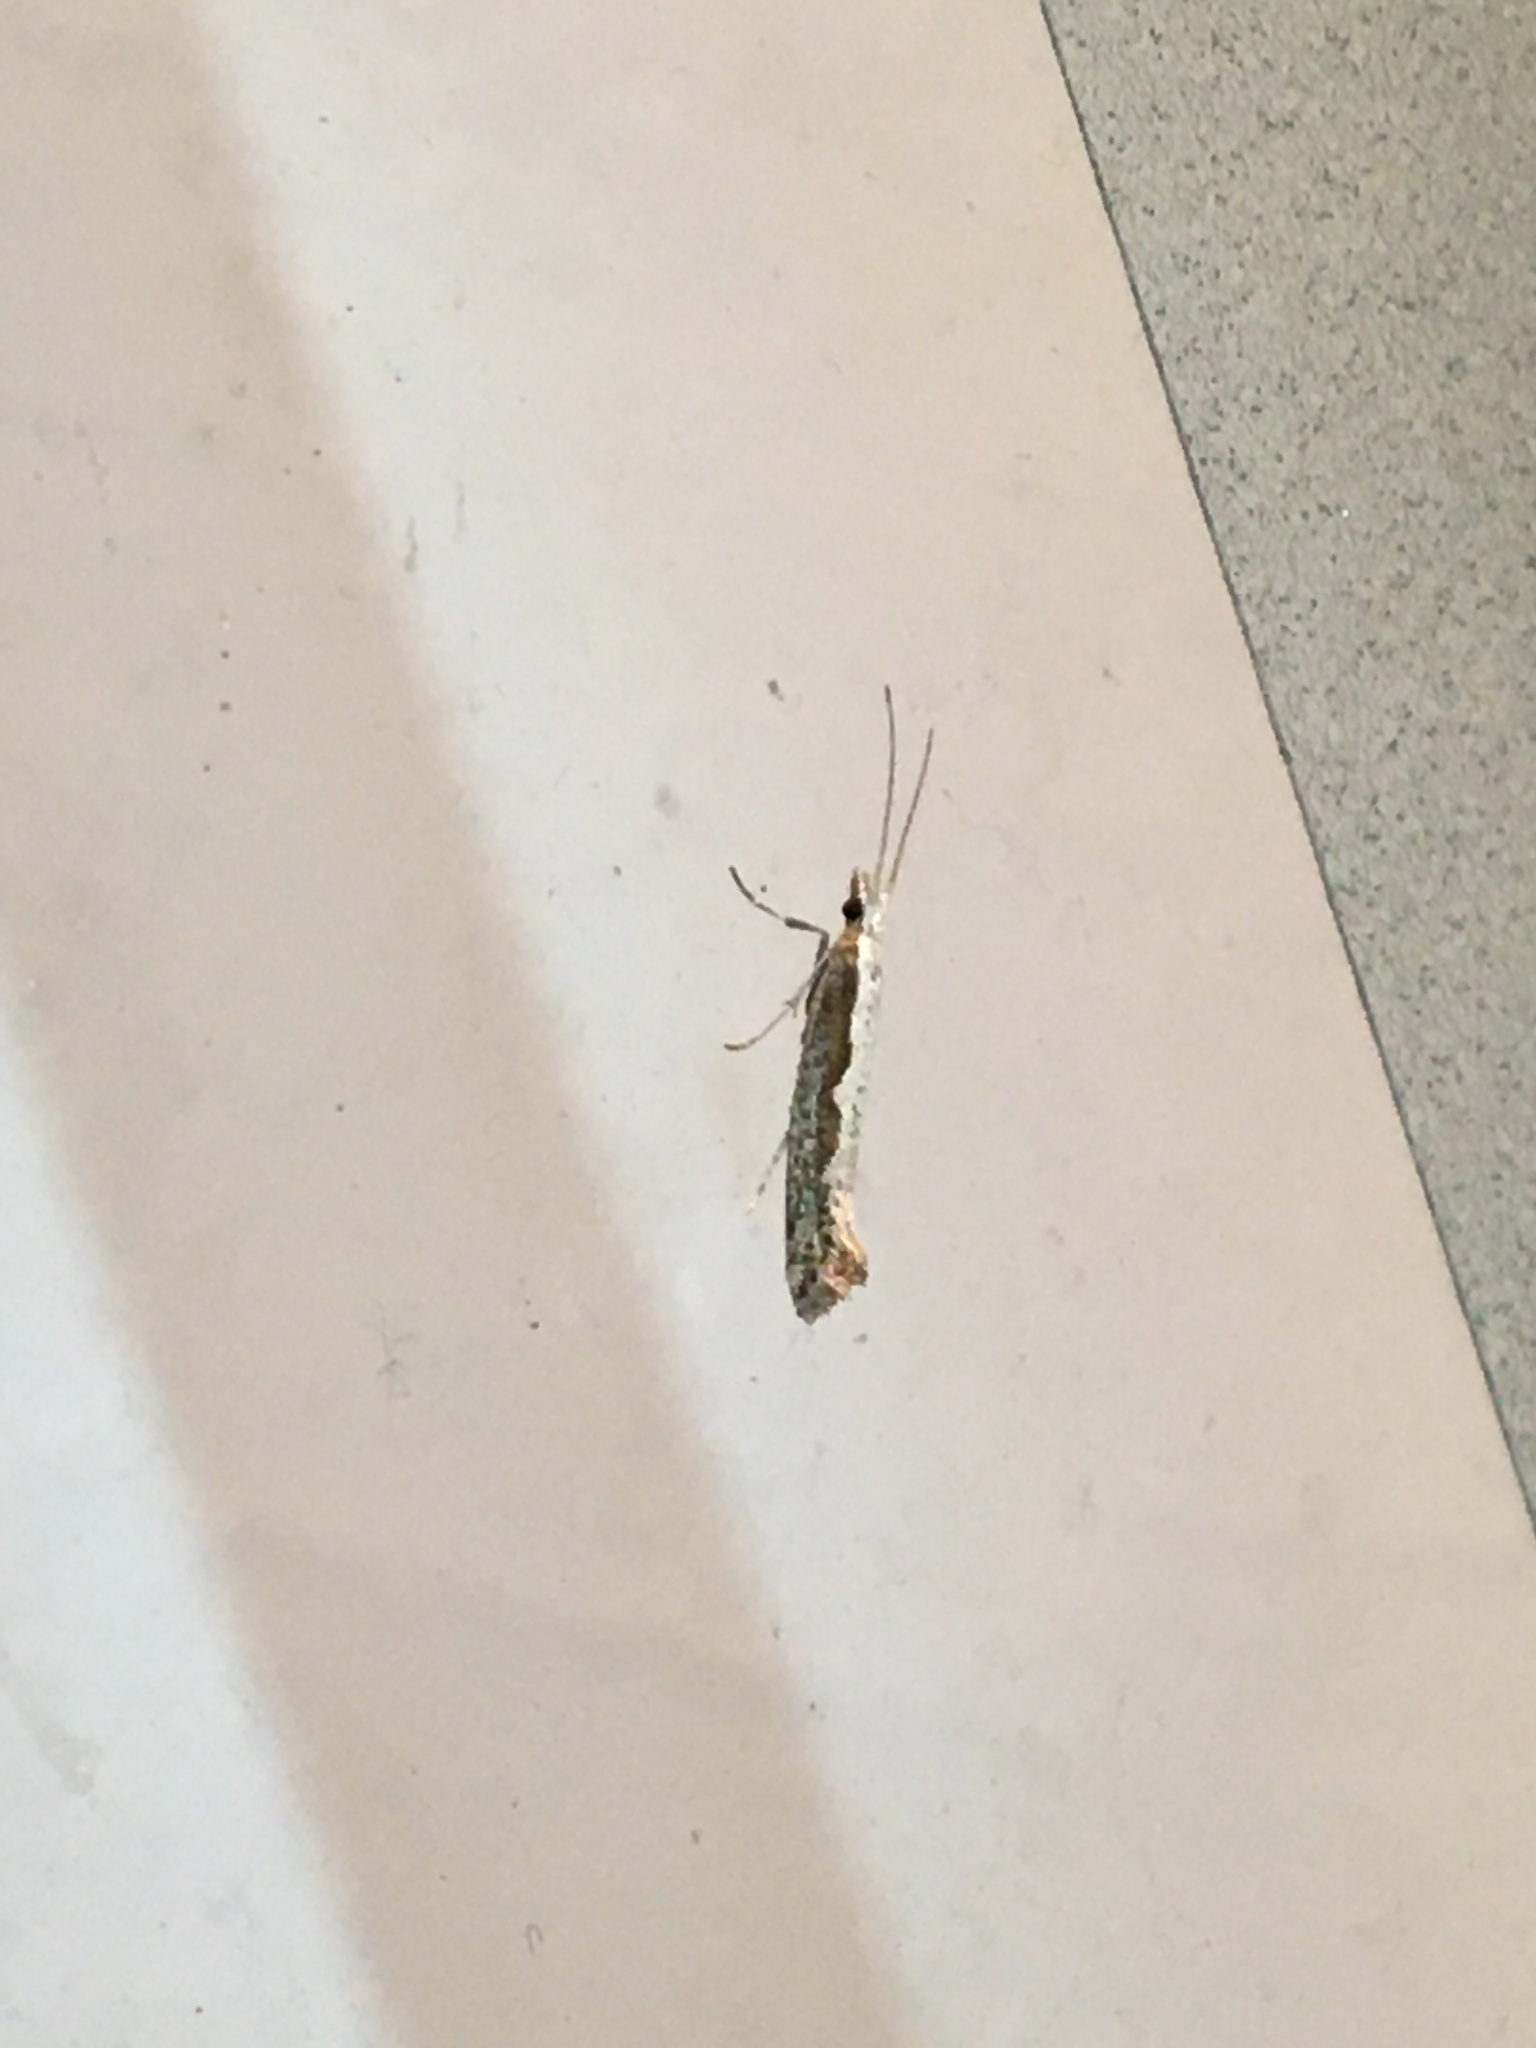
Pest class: diamondback_moth